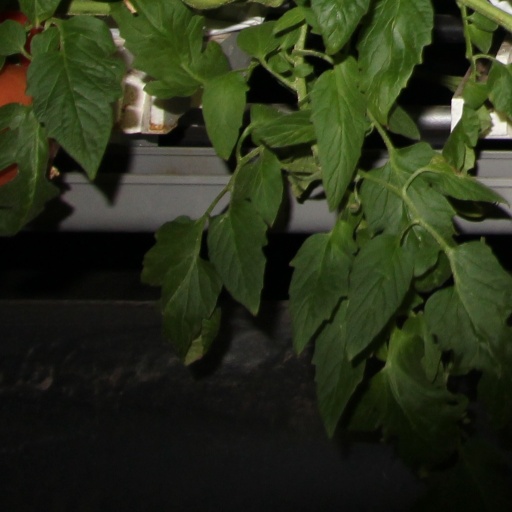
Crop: tomato